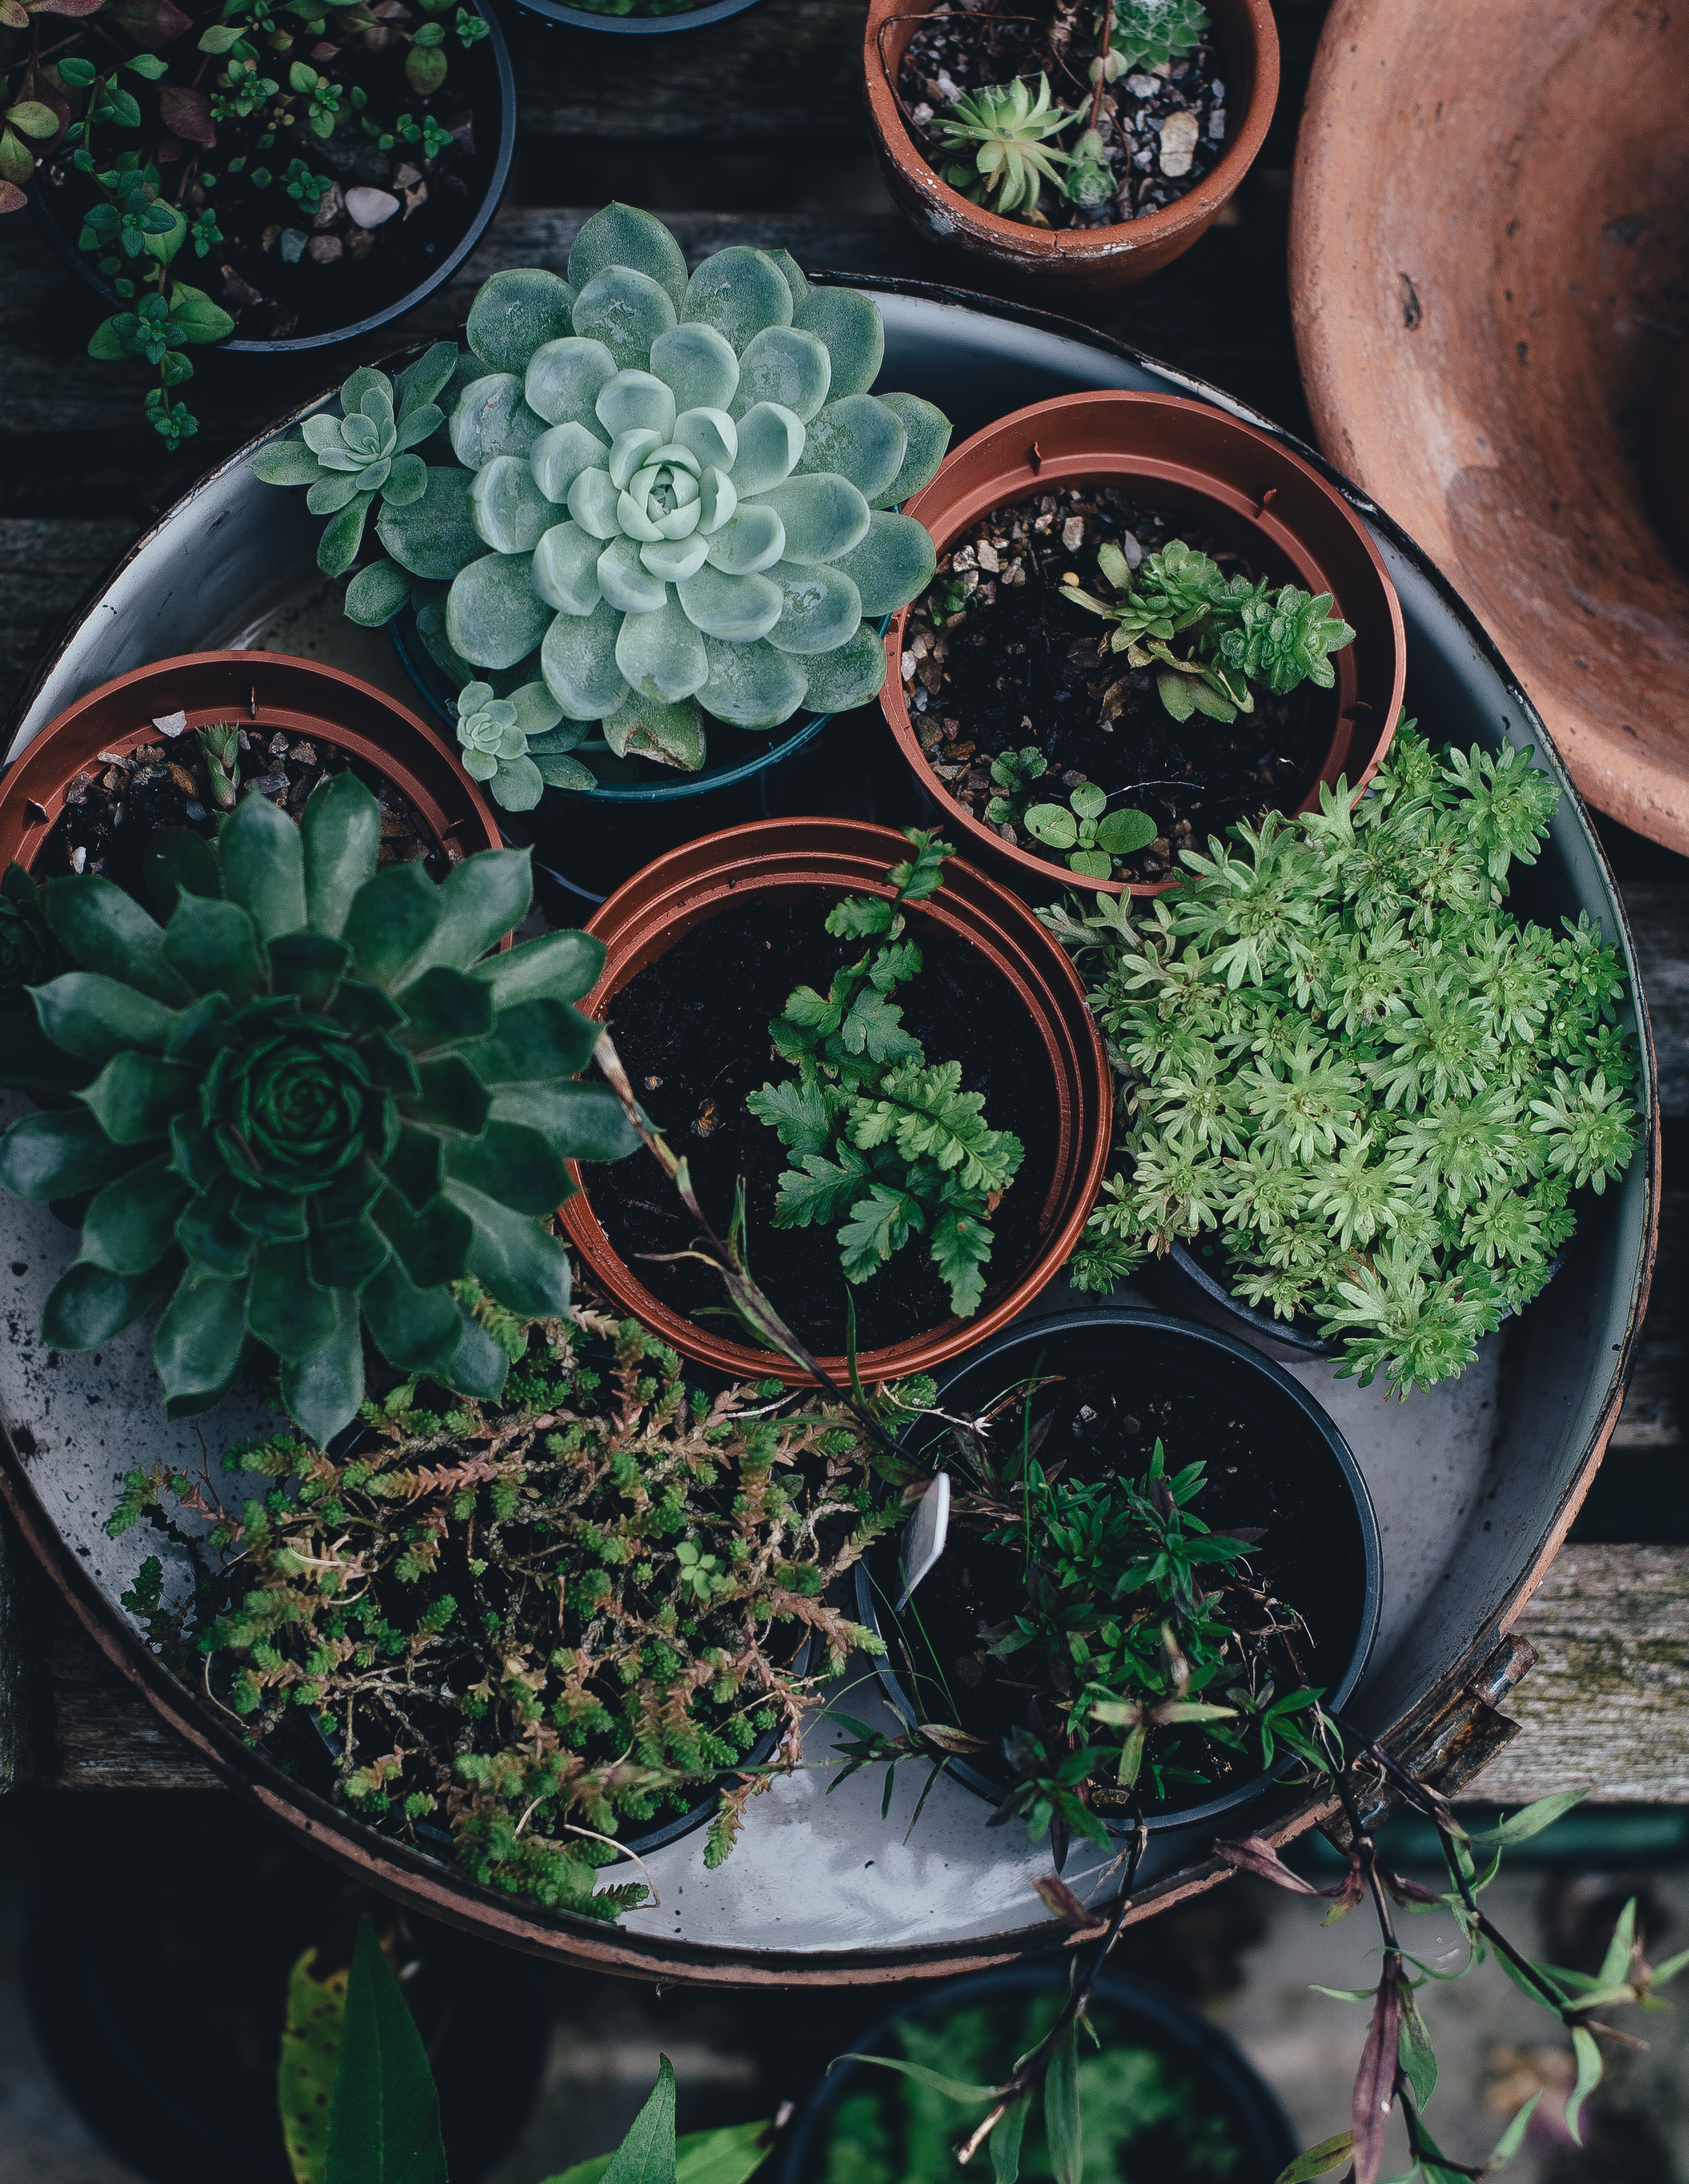
plant, leaf, flower, green, herb, produce, soil, botany, garden, flora, flowering plant, land plant